York, Pennsylvania

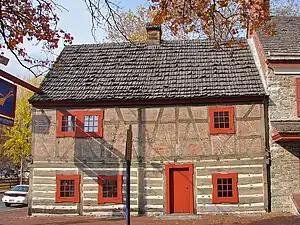
York's Golden Plough Tavern

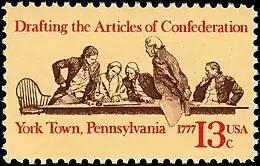
Commemorative stamp (1977)

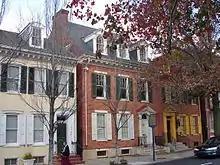
The York residence of William C. Goodridge, a successful black businessman who ran an Underground Railway station

York was also known as Yorktown in the mid-18th to early 19th centuries. It was founded in 1741 by settlers from the Philadelphia region and named for the English city of the same name. By 1777, most of the area residents were of German or Scots-Irish descent. It was incorporated as a borough on September 24, 1787, and as a city on January 11, 1887.